Three for Happiness

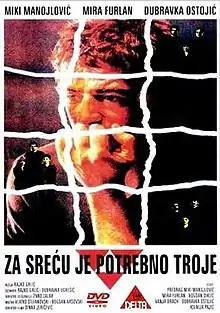
"Za srecu je potrebno troje" DVD cover

Three for Happiness (a.k.a. Three's Happiness) is a 1985 Croatian romantic drama film directed by Rajko Grlić.